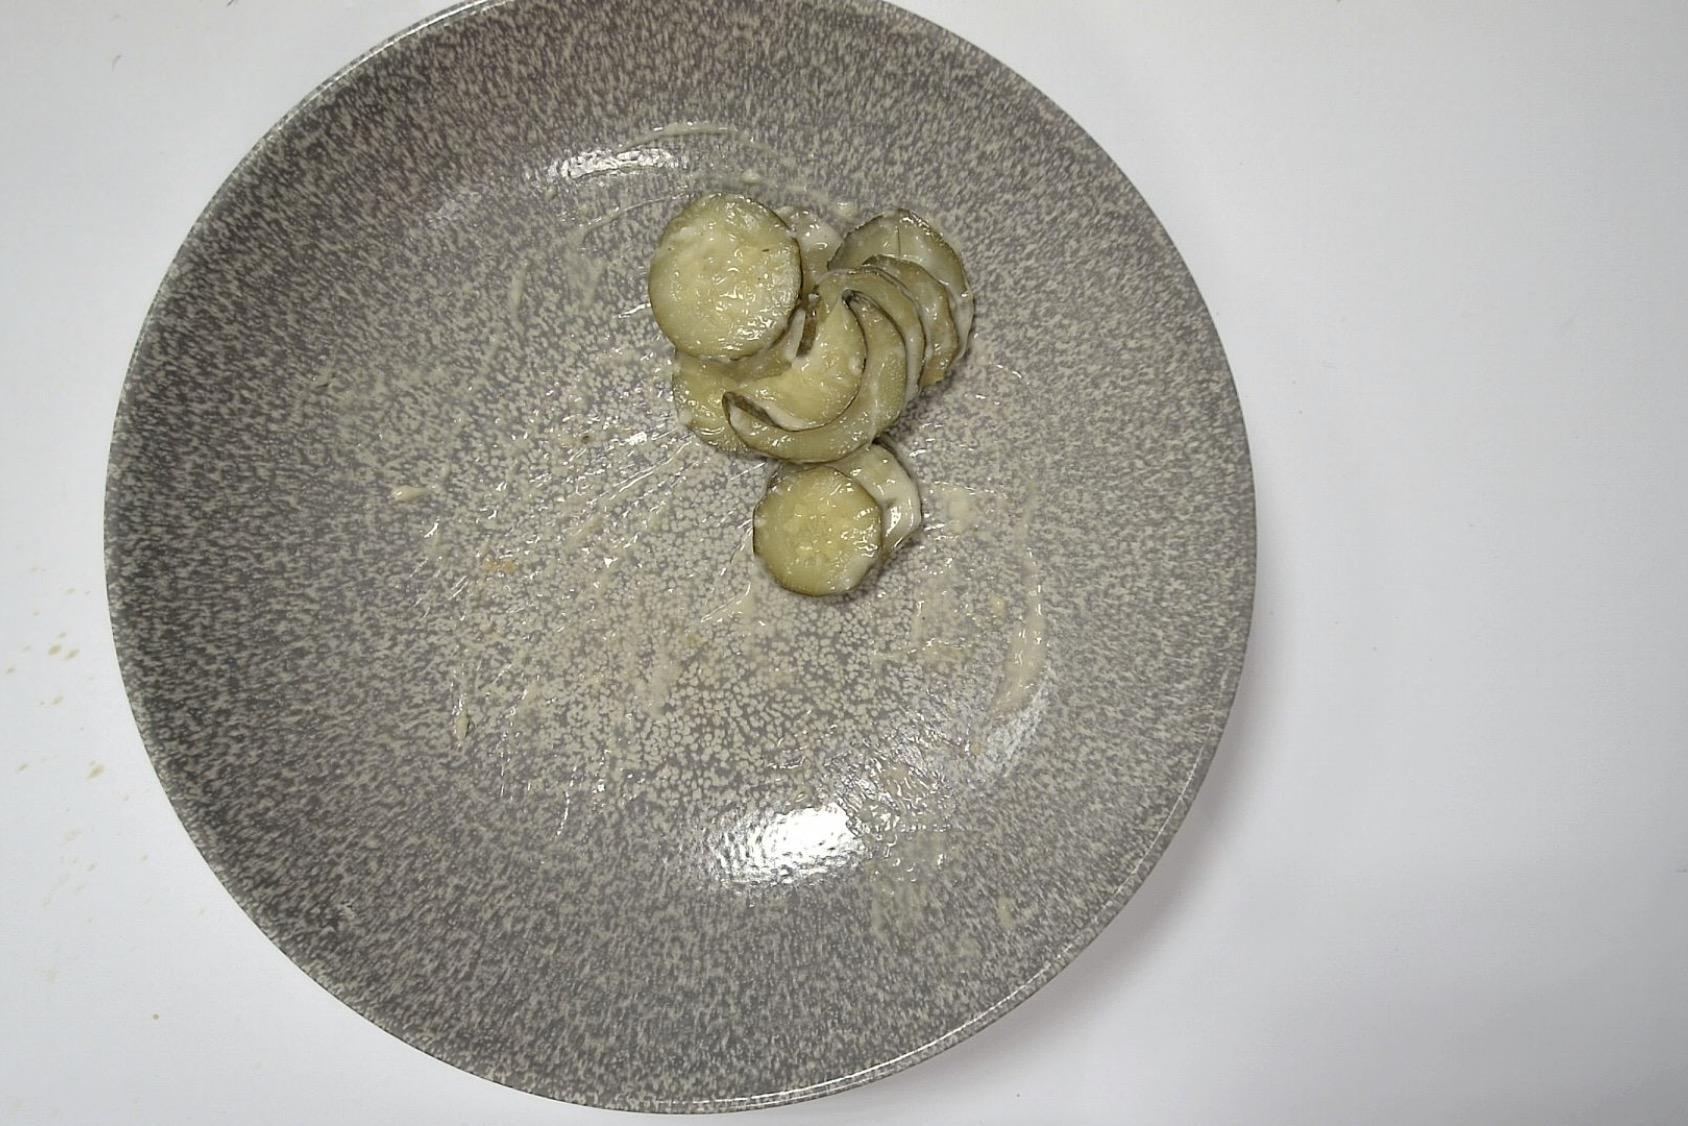
Gericht: Pfanne mit Zucchini Paprika , Seelachs in Helle Sauce mit Eierspätzle
Portionsgröße: Normale Portion
Zutaten: Eierspätzle, Zucchini , Helle Sauce , Seelachs, Paprika
Gewicht vorher: 318 g
Kalorien vorher: 357,42 kcal
Gewicht nachher: 282 g
Kalorien nachher: 316,957 kcal